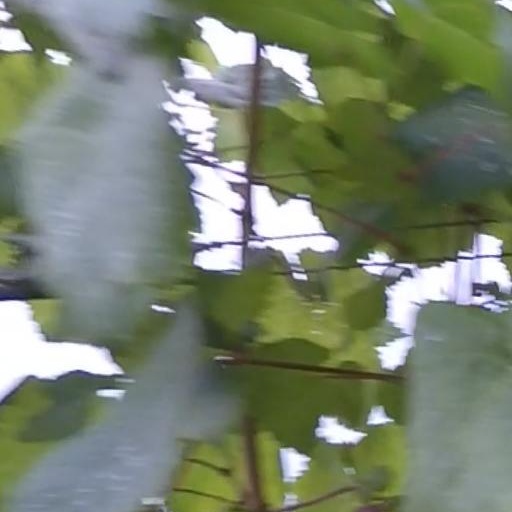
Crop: grape